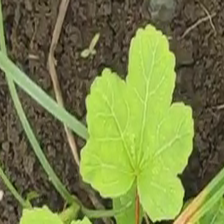
Weed species: Little_Mallow(Malva parviflora)